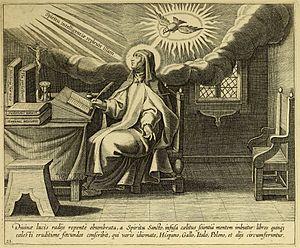
Le Chemin de perfection est un ouvrage écrit par Thérèse d'Avila en 1566. Ce livre lui est demandé à l'origine par les religieuses carmélites du couvent Saint-Joseph à Avila qu'elle vient de fonder. Son confesseur relit l'ouvrage et lui demande de corriger certains passages. Thérèse en profite pour restructurer et compléter son ouvrage. Si la publication officielle de cet ouvrage n'a pas lieu du vivant de Thérèse, plusieurs copies manuelles sont néanmoins réalisées dans les années suivant sa rédaction. Trois éditions sont également réalisées avant la première édition des autres œuvres thérésiennes.
Le Château intérieur ou le livre des demeures est le chef-d’œuvre de Thérèse d'Avila. Il est l'un des ouvrages les plus importants de la spiritualité et de l'expérience mystique de l'Occident. La carmélite Thérèse de Jésus, future sainte Thérèse d'Avila, rédige entre le 2 juillet et le 29 novembre 1577 cet ouvrage mystique initialement intitulé Las Moradas. Il sera finalement publié sous le titre Castillo interior.